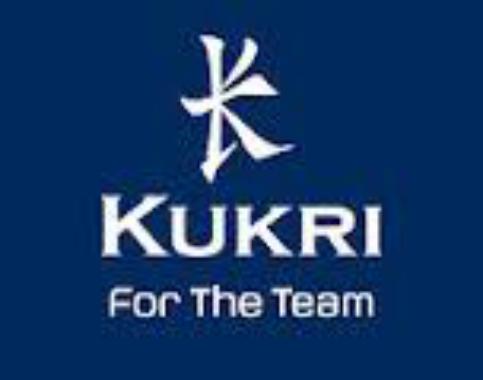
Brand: Kukri
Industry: Sports